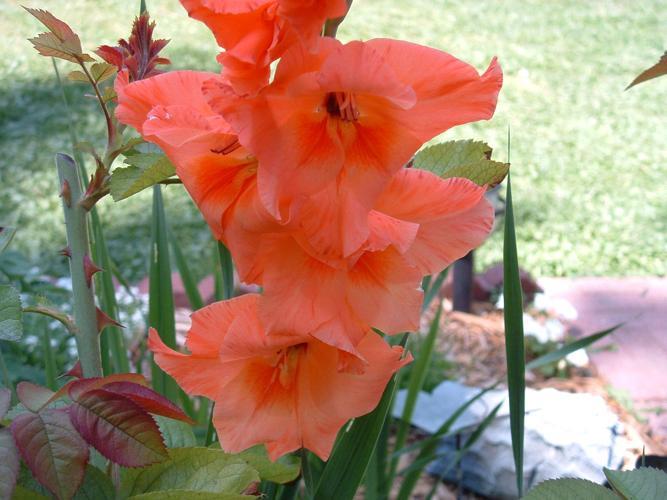
Label: sword lily